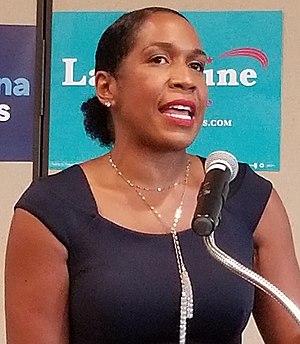
Le gouvernement de l'État de l'Illinois est régi par la Constitution de l'Illinois. La capitale de l'État est Springfield.